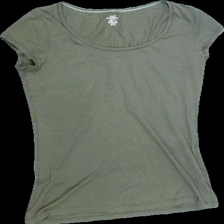
View: front
Type: T-shirt
Category: Ladies
Brand: LOGG (H&M)
Colors: Green
Material: 100%cotton
Pattern: Plain
Cut: Regular, C-collar
Size: M
Season: All
Trend: No trend
Stains: Yes
Damage: 2
Price range: <50
Recommended usage: Export